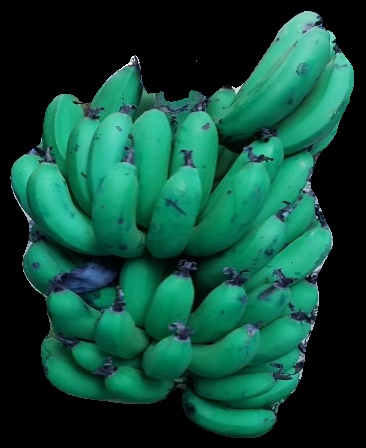
Variety: pachbale
Grade: grade2